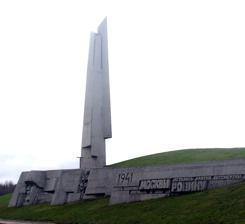
Building: Shtyki Memorial
Country: Russia
Year built: 1974
The Shtyki Memorial complex The Shtyki Memorial ( Russian : Мемориальный комплекс «Штыки» , lit. bayonets ), also named the Monument to the Defenders of Moscow ( памятник Защитникам Москвы ), is a memorial complex in honour of those who defended Russia in the Battle of Moscow . At the site are a common grave and an architectural complex. It is located on the 40th km of Leningrad highway, at the second entry into the city of Zelenograd heading south, and the road to Mendeleyevo heading north. The memorial complex obtained its name because of the central obelisk , which represents the stylized image of three bayonets held together. The first burials in the common grave were in the winter of 1941; the architectural features were completed on 24 June 1974. The architects of the project were I. A. Pokrovsky, and Y. A. Sverdlovsky, with sculptors A. G. Shteyman, and E. A. Shteyman-Derevyanko. Components The complex is composed of a kurgan , the Shtyki obelisk, and a bas-relief triptych with inscriptions. The kurgan contains the common grave known as Hill of Glory ( Russian : Холм Славы ), which rises to a height of 27 meters. The Shtyki obelisk is composed of three stylized bayonets that symbolize the rifle, tank and cavalry divisions. It is made of reinforced concrete and has a height of 42 meters from the apex of the barrow. The bas-relief triptych is on the southwestern side of the kurgan. Sculpted into three concrete stele are reliefs depicting a soldier in the helmet, a laurel branch, and the inscription: "1941 г. Здесь защитники Москвы, погибшие в бою за Родину, остались навеки бессмертны " in English : "1941 Here the defenders of Moscow , fallen in battle for the Motherland, remain forever immortal." Under the bronze wreath rest the ashes of hundreds of Soviet soldiers. On the wreath is inscribed: "Никогда Родина-мать не забудет своих сыновей" in English: "Never will the Motherland forget her sons". Connections with other monuments The Shtyki Memorial is connected with other monuments, particularly the Tomb of the Unknown Soldier at the wall of the Moscow Kremlin , and the Kurgan of Glory in Minsk. On 3 December 1966, in the commemoration of the 25 summer anniversary of the defeat of Hitler's troops in the environs of Moscow, ashes of the soldiers were carried to the Kremlin. The Shtyki complex is sometimes confused with the Belarusian Kurgan of Glory complex due to their similarities. Both are memorial complexes built on kurgans. Zelenograd's memorial has 3 "bayonets", and the Belarusian memorial has 4. The names of the memorial mounds are also similar, where Zelenograd has the name "Hill of Glory", and the Belarusian "Kurgan of Glory". Flag and coat of arms of Zelenograd The Flag of Zelenograd The Coat of arms of Zelenograd Wikimedia Commons has media related to Shtyki Memorial . The monument has become an element of the flag of the city of Zelenograd, which is incorporated into the city's coat of arms. A stylized drawing of the monument in silver or white is displayed on the flag which is in turn displayed on the center shield of the coat of arms. It is on a red background in the lower right portion of the flag, which is divided into two portions by a gold and silver diagonal. On these two emblems the monument symbolizes the important boundary in the defense of the capital, and the beginning of the defeat of Hitler's troops in the environs of Moscow in 1941. Opposite the monument on the flag is a stylized golden image of a microchip in the form of an equilateral cross. References